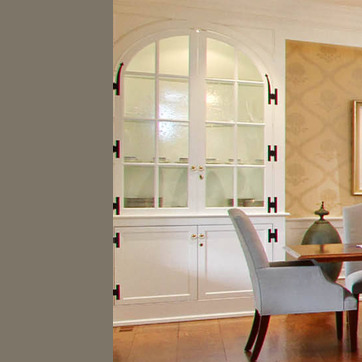
Material: glass